Field artillery in the American Civil War

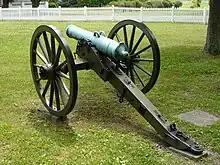
24-pounder Howitzer of Austrian manufacture imported by the Confederacy. Its tube was shorter and lighter than Federal 24-pounder Howitzers.

There were two general types of artillery weapons used during the Civil War: smoothbores and rifles. Smoothbores included howitzers and guns.